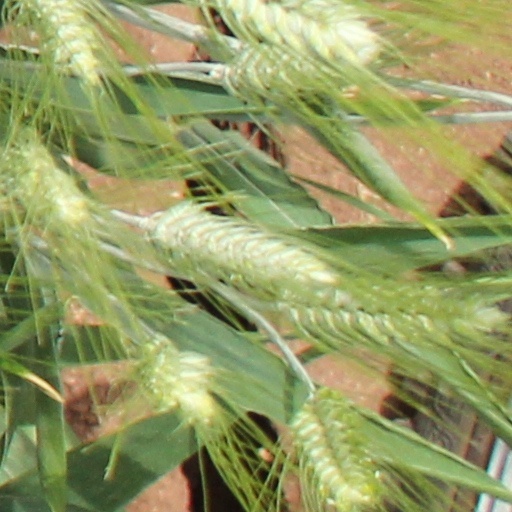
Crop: wheat